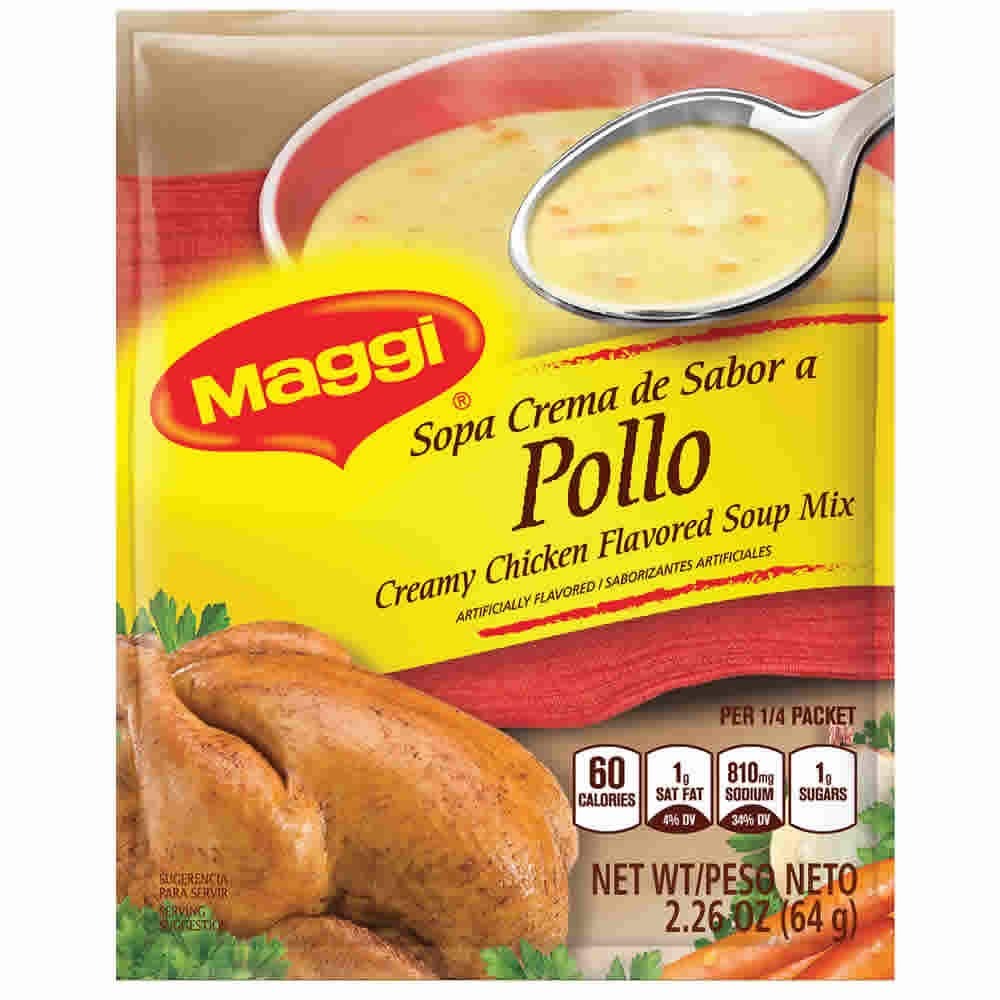
Item Name: MAGGI Sopa Crema de Sabor a Pollo 2 PACK 64 gr. | Creamy Chicken Flavored Soup Mix 2.26 oz.
Value: 4.52
Unit: Ounce

Price: 1.96